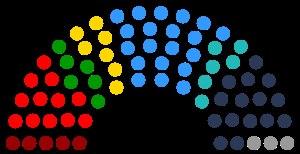
Les élections européennes de 2019 en France se tiennent les 25 et 26 mai 2019, afin de désigner les députés représentant la France au Parlement européen.